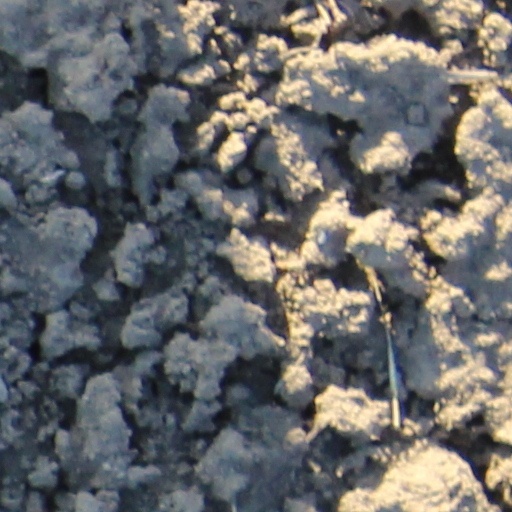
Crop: wheat